Dynasty Warriors 4

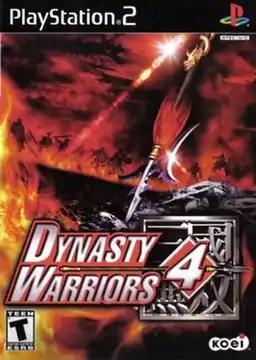
North America PlayStation 2 cover art depicting Lu Bu's main weapon, a Chinese polearm called Sky Scorcher.

is a 2003 hack and slash video game developed by Omega Force and published by Koei for the PlayStation 2. It is the fourth installment in the "Dynasty Warriors" series. An Xbox port followed later in the year as well as an enhanced port to personal computers in 2005 named Similar to other titles in the series, "Dynasty Warriors 4" is based on the historical novel "Romance of the Three Kingdoms" written by Luo Guanzhong. Set in the Three Kingdoms era of ancient China, the game depicts characters that are based on real-life figures as well as fictionalized versions of historical battles.